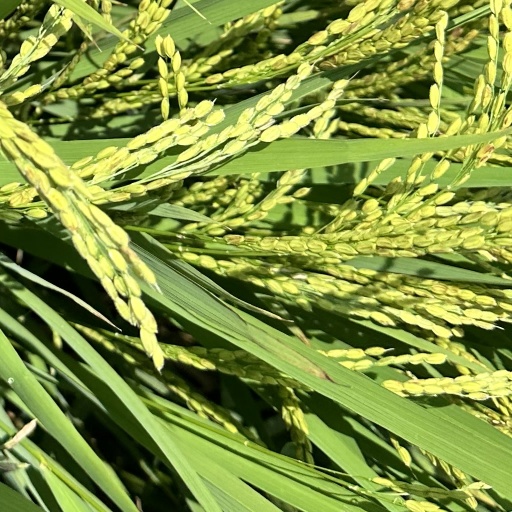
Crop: rice